New York State Route 180

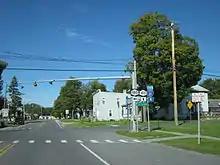
NY 180 at the junction with NY 411 in La Fargeville

NY 180 runs northwest out of Omar, soon turning westward and crossing over Mullet Creek. Less than a block from the Mullet River, NY 180 reaches its northern terminus, a junction with NY 12 just south of Grass Point State Park. Northwest of the junction, the right-of-way continues to the St. Lawrence River and Reed's Point Road as Fishers Landing Road, which was formerly designated as CR 195.